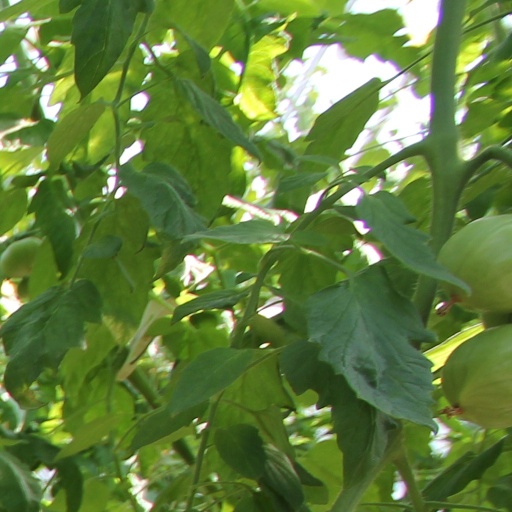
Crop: tomato